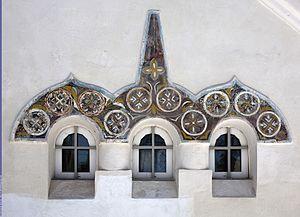
L’église de la Sainte-Face à Kliazma, ou église du Saint Mandylion est une église orthodoxe de style Art nouveau, achevée en 1916, située dans l'ancien village de Kliazma, oblast de Moscou, nᵒ 20 rue Lermontov.